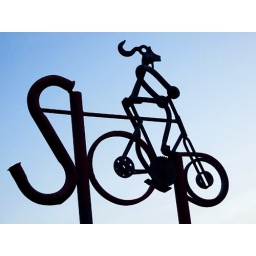
This is a stop sign on a local bike path next to Norton Priory museum in Runcorn.